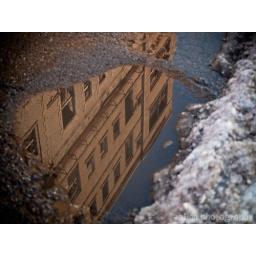
This is the building that houses the window that is in today's 365 pic.